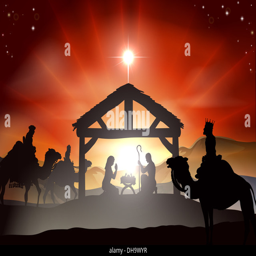
scene with builder in the manger in silhouette , wise men or kings and person